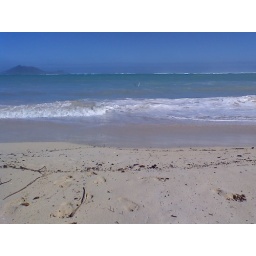
swimming in the ocean is more just being pushed around by powerful water